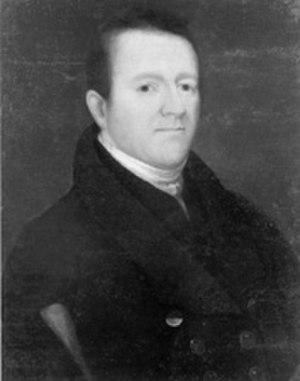
Depuis son admission à l'Union, le 10 août 1821, l'État du Missouri élit deux sénateurs, membres du Sénat fédéral.